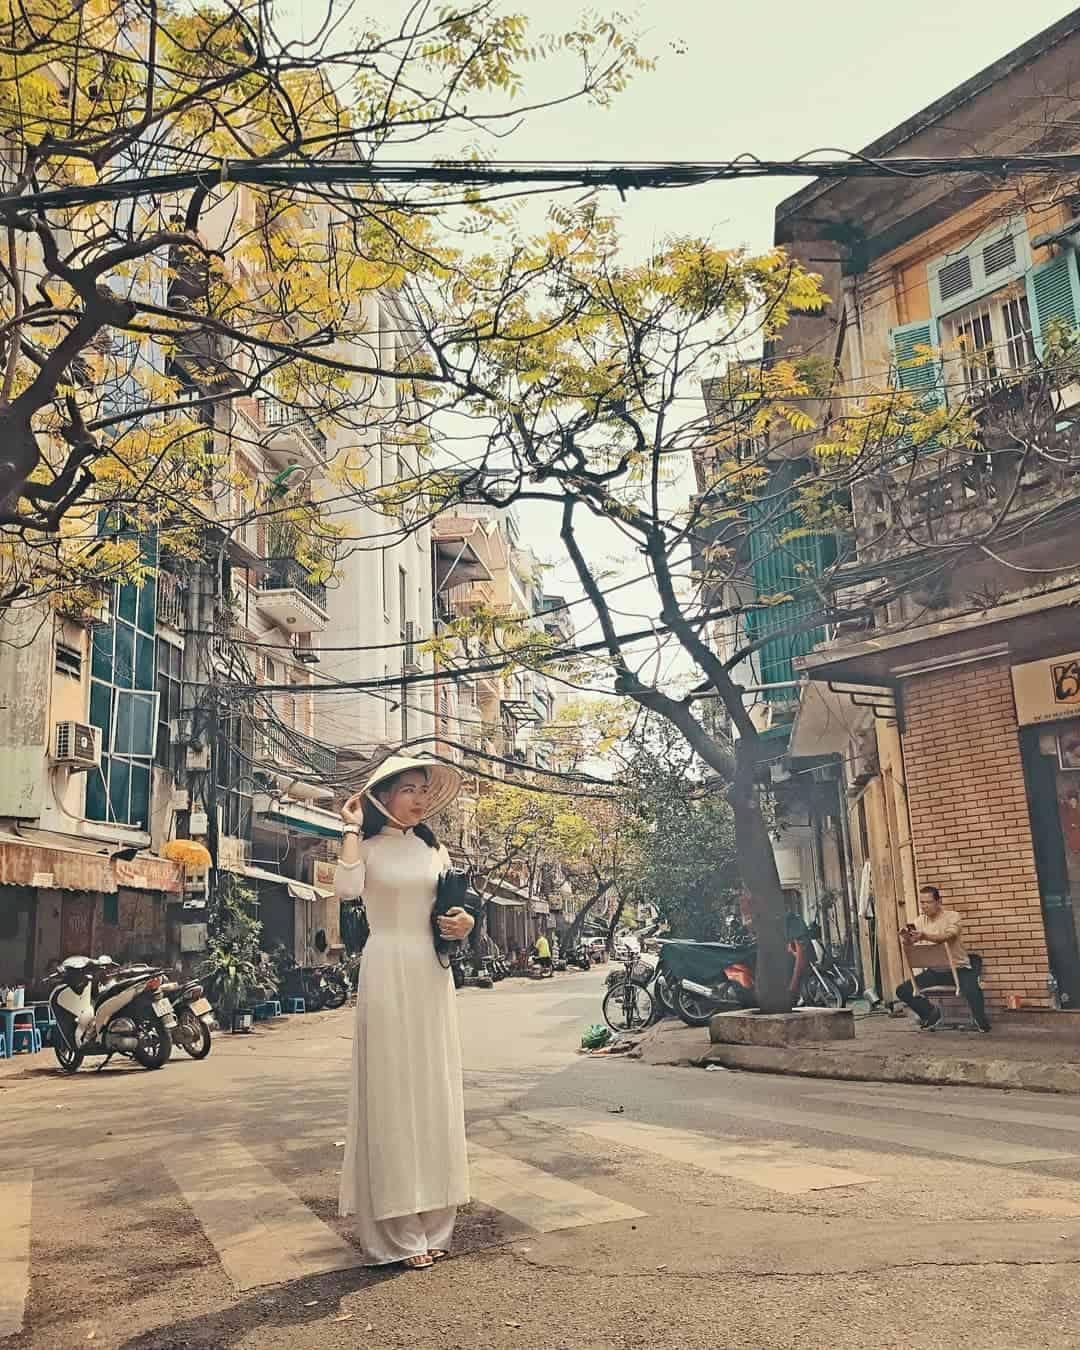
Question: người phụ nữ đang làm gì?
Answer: người phụ nữ đang tạo dáng